Clyde M. Narramore

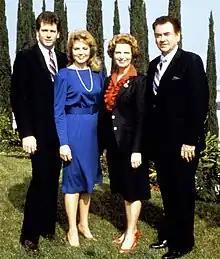

In 1946, Clyde Narramore married Ruth Elliott, whose parents were missionaries in China. Throughout her career, Ruth was a professional artist, musician, magazine editor and poet. They were married for 64 years until her death in 2010. The Narramores had two children, Melodie and Kevin. Dr. Clyde Narramore is also the uncle of psychologist Dr. S. Bruce Narramore, an author, former Biola University professor and the past president of the Narramore Christian Foundation in Arcadia, CA. During this tenure as NCF's president, Dr. Bruce Narramore led a series of field retreats and seminars for missionaries and sons and daughters of missionaries. He also helped to found a Ph.D. program in Christian Counseling at the Asia Graduate School of Theology–Philippines.